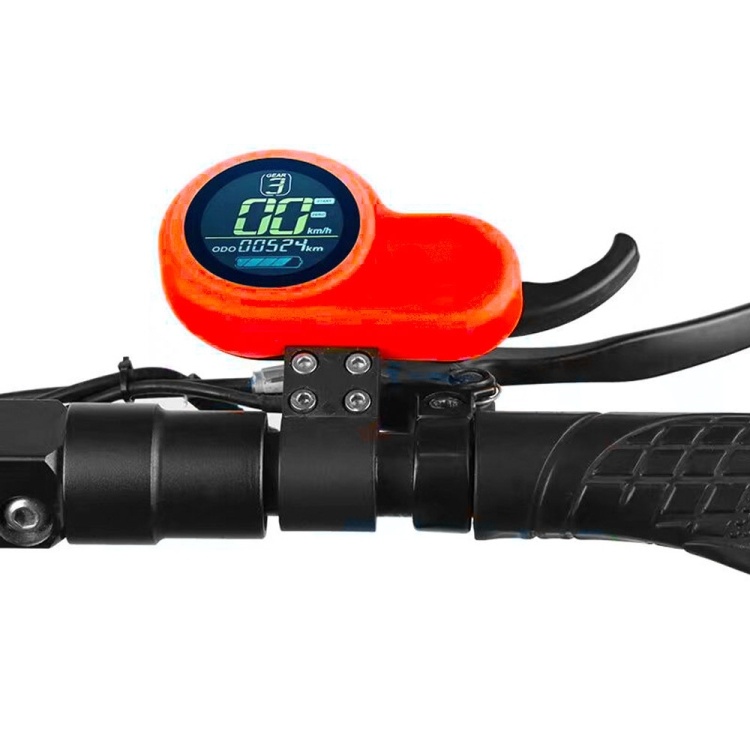
Para KUGOO M4 Pro Scooter Eléctrico Instrumento Cubierta Pantalla Funda de silicona (Rojo)
1. Material: Silicona 2. Modelos aplicables: para KUGOO M4 Pro 3. Hecho de material de silicona, cómodo al tacto. 4. Resistente al agua y al polvo, buen efecto de absorción de impactos. 5. Posición precisa del orificio, fácil instalación, no afecta el uso 6. Tamaño del producto: 9,6x6 cm 7. Peso: alrededor de 20 gramos 8. Nota: ¡solo se enviará la funda protectora, nada más!
Brand: Evans Store
Category: Vehicles & Parts > Vehicle Parts & Accessories > Electric Vehicle (EV) Parts & Accessories > Protective Cases > Tool Cases